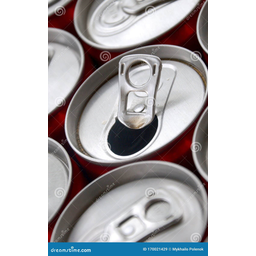
Label: metal